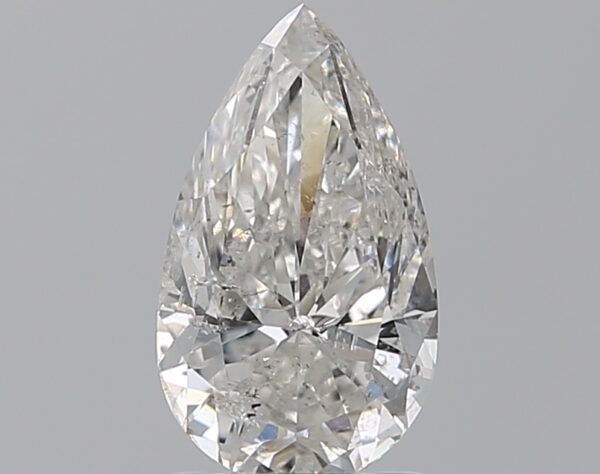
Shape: pear
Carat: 1.5
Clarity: SI2
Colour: G
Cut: VG
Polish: EX
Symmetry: EX
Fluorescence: N
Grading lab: HRD
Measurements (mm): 10.25 x 5.96 x 3.87